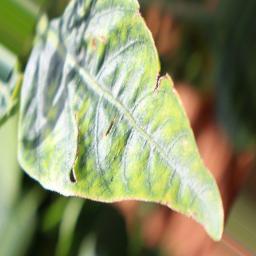
Label: nutritional